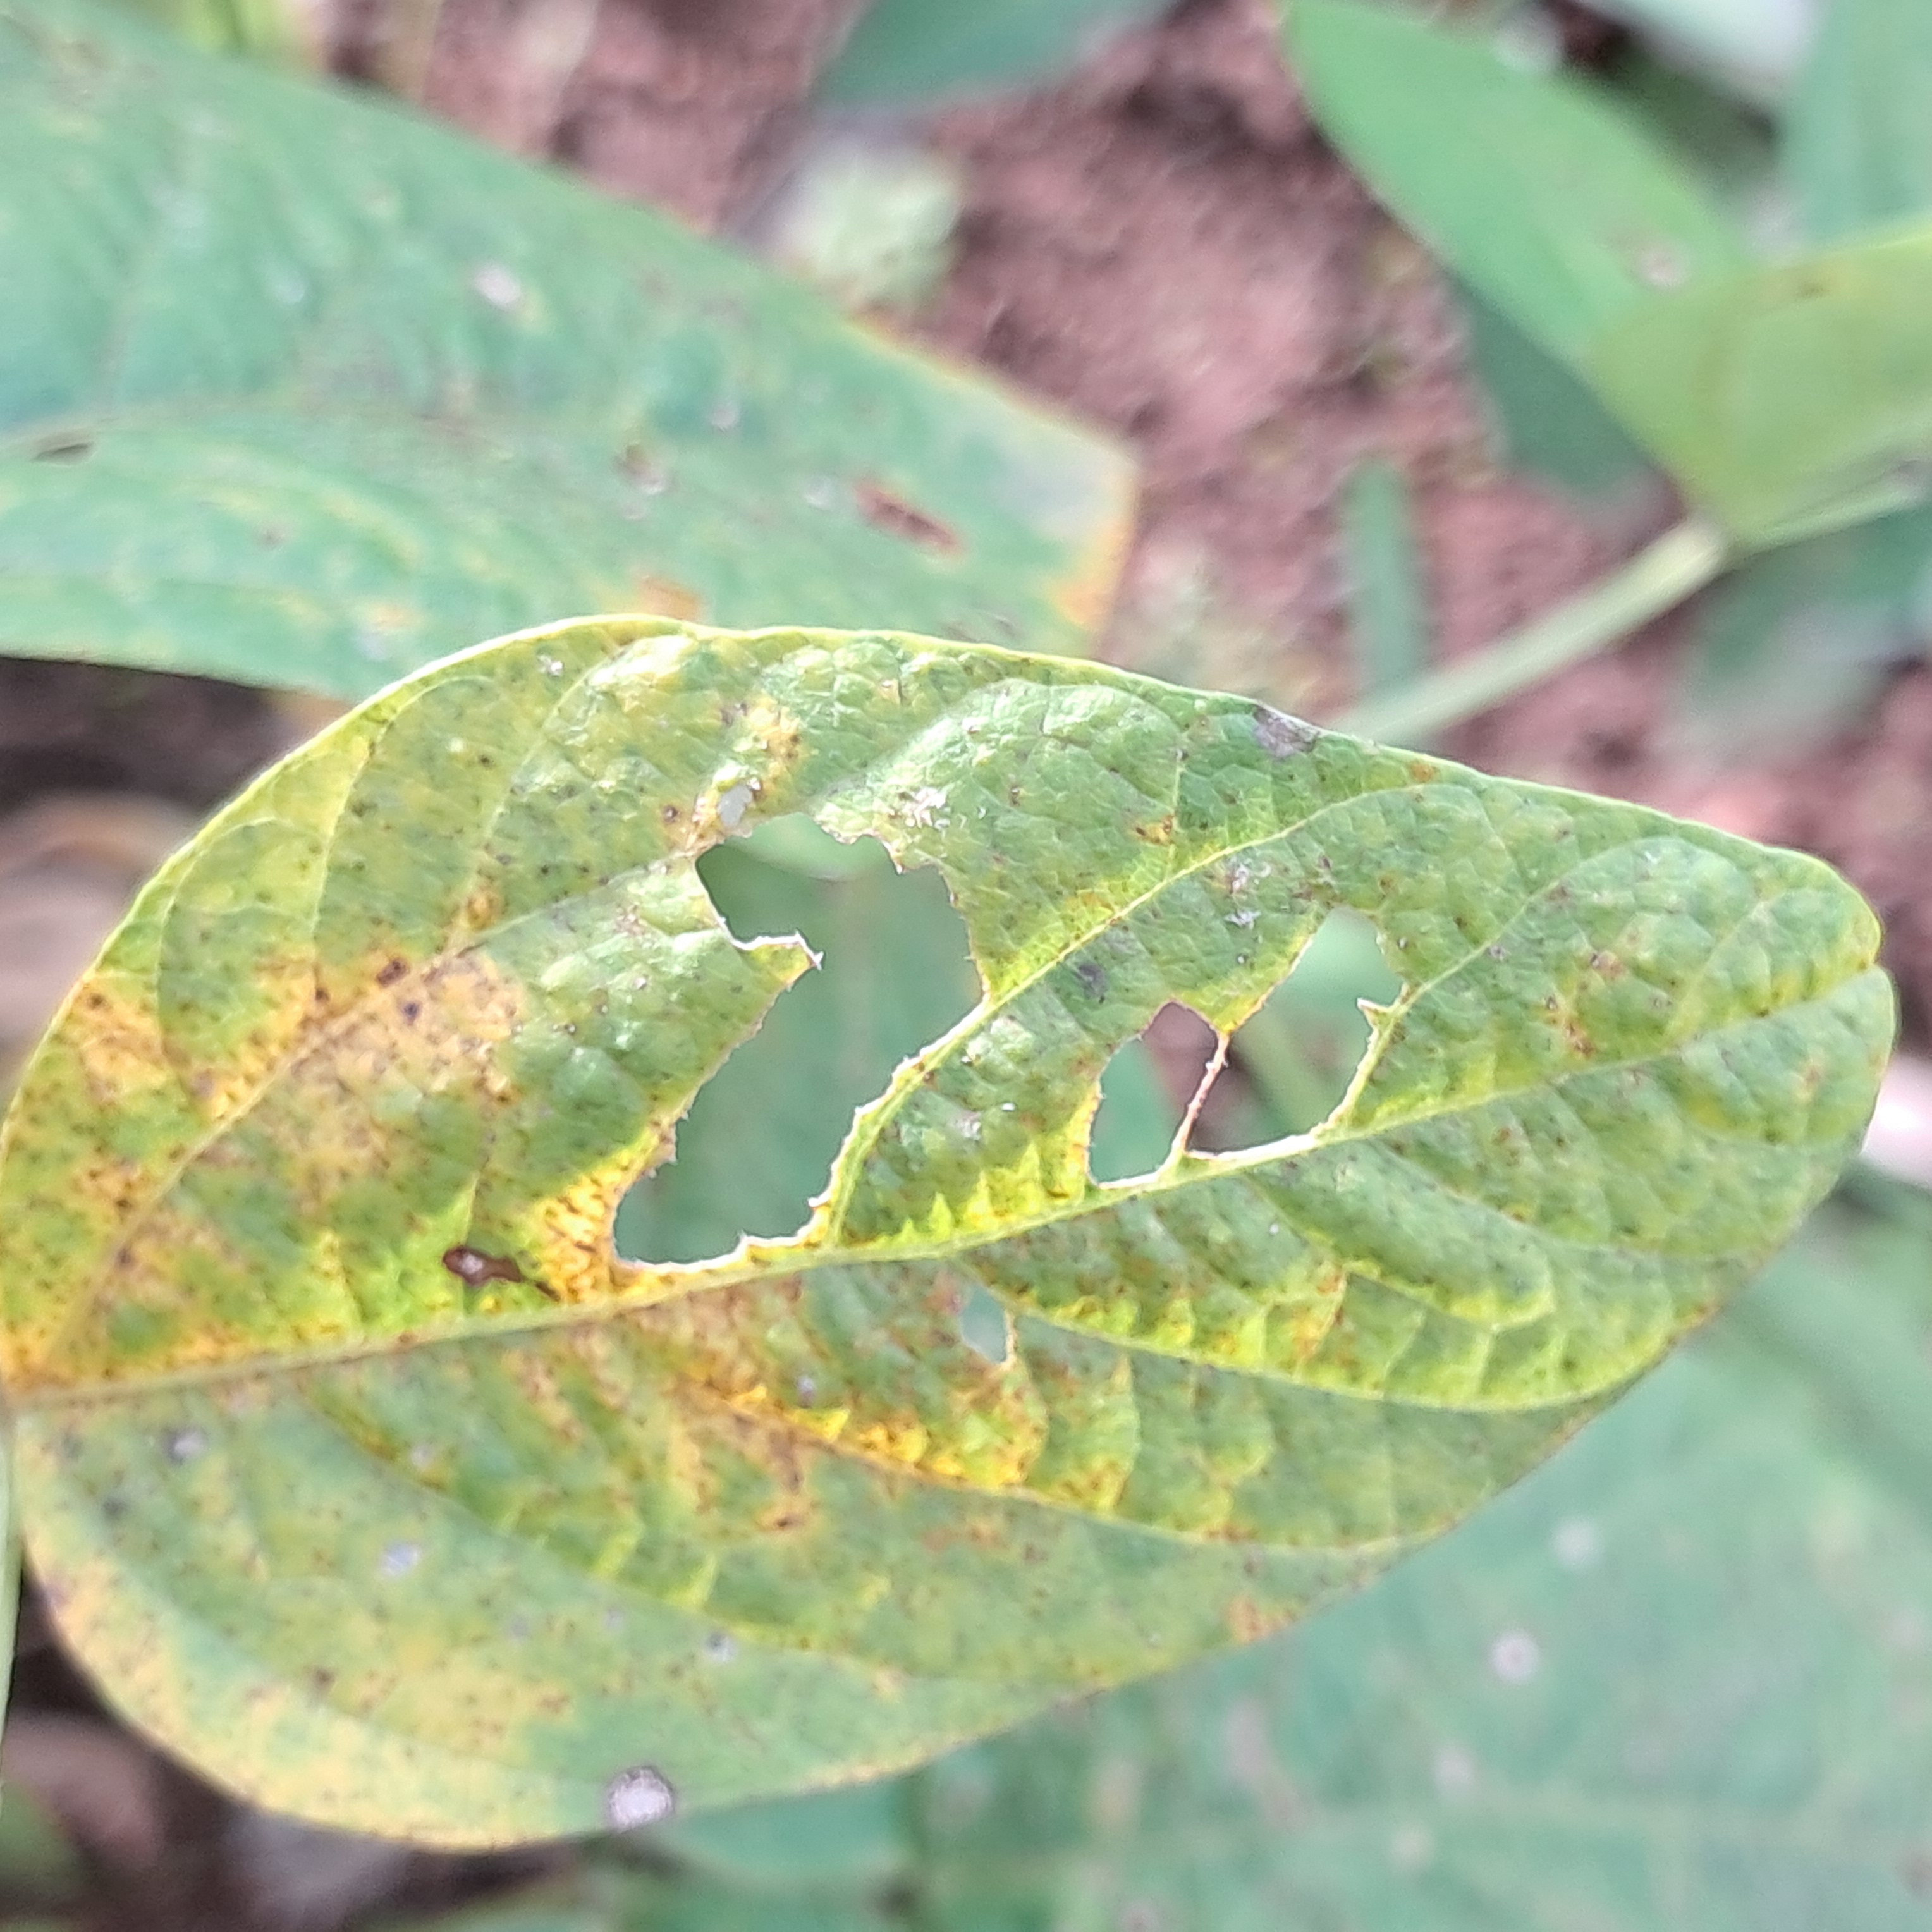
Label: Caterpillar_Semilooper_Pest